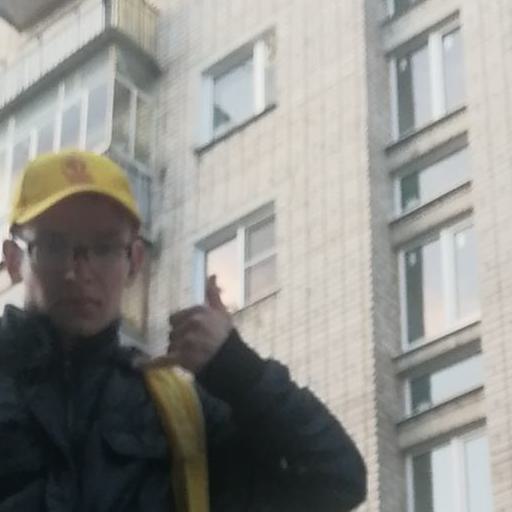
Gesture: call